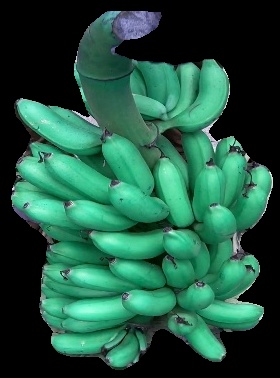
Variety: rasbale
Grade: grade1